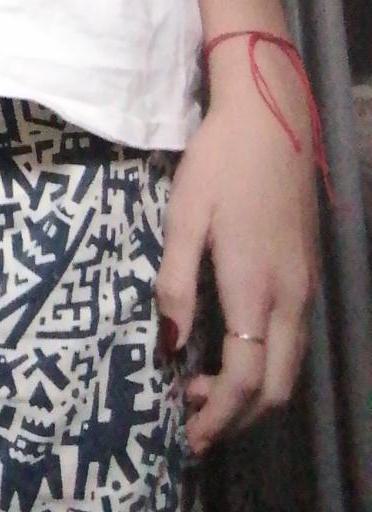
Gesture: no_gesture